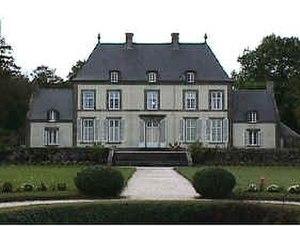
Malouinière de la Mettrie aux Louëts (Saint Coulomb, 35, Bretagne, France)
Saint-Coulomb est une commune française située dans le département d'Ille-et-Vilaine en région Bretagne, peuplée de 2 707 habitants.
Une malouinière est une vaste demeure de plaisance construite par des négociants et armateurs de Saint-Malo aux XVIIᵉ et XVIIIᵉ siècles. On en compte 112 dans la région.
Le malouinière de la Mettrie-aux-Louëts est une malouinière situé à Saint-Coulomb et datée du premier quart du XVIIIᵉ siècle.